Orsang

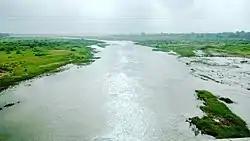

The Orsang River flows through the Chhota Udaipur district and Vadodara district in Gujarat, India. It joins with the Narmada River at the village of Chandod. It is originates from the forest of Bhavra in Madhya Pradesh and enters in Gujarat near Chhota Udepur town.